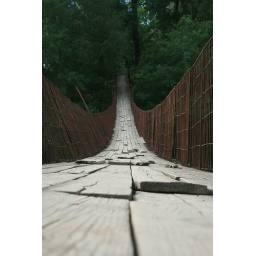
bridge over troulbled water